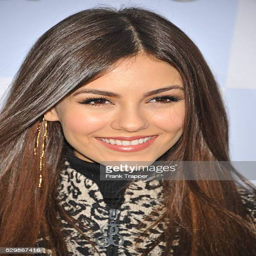
actor arrives at the world premiere of mirror mirror held